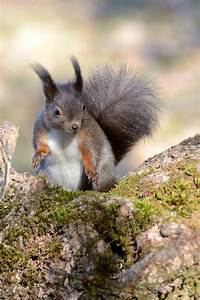
Label: scoiattolo